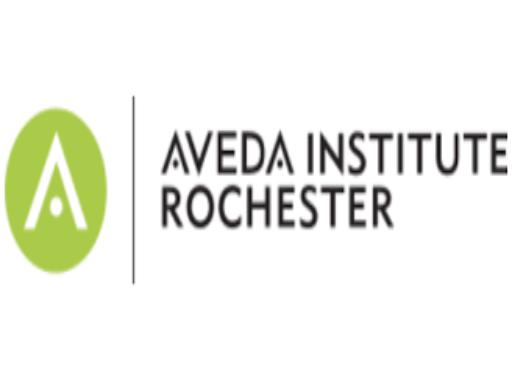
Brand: Aveda
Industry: Necessities